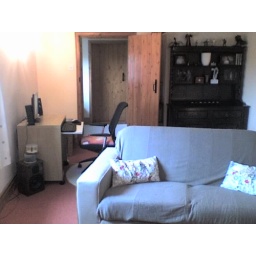
The sofa in the beige covering, what! Kitchen door in the distance